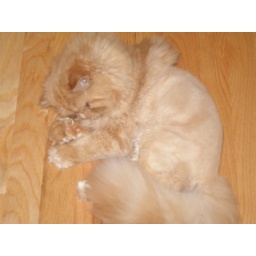
My other cat, Tiger. He loves to race around the house jumping on the other cats, and batting around peices of string.